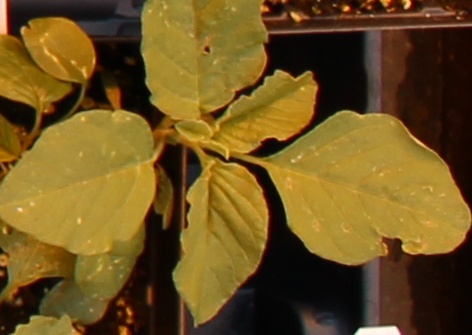
Label: Palmer Amaranth